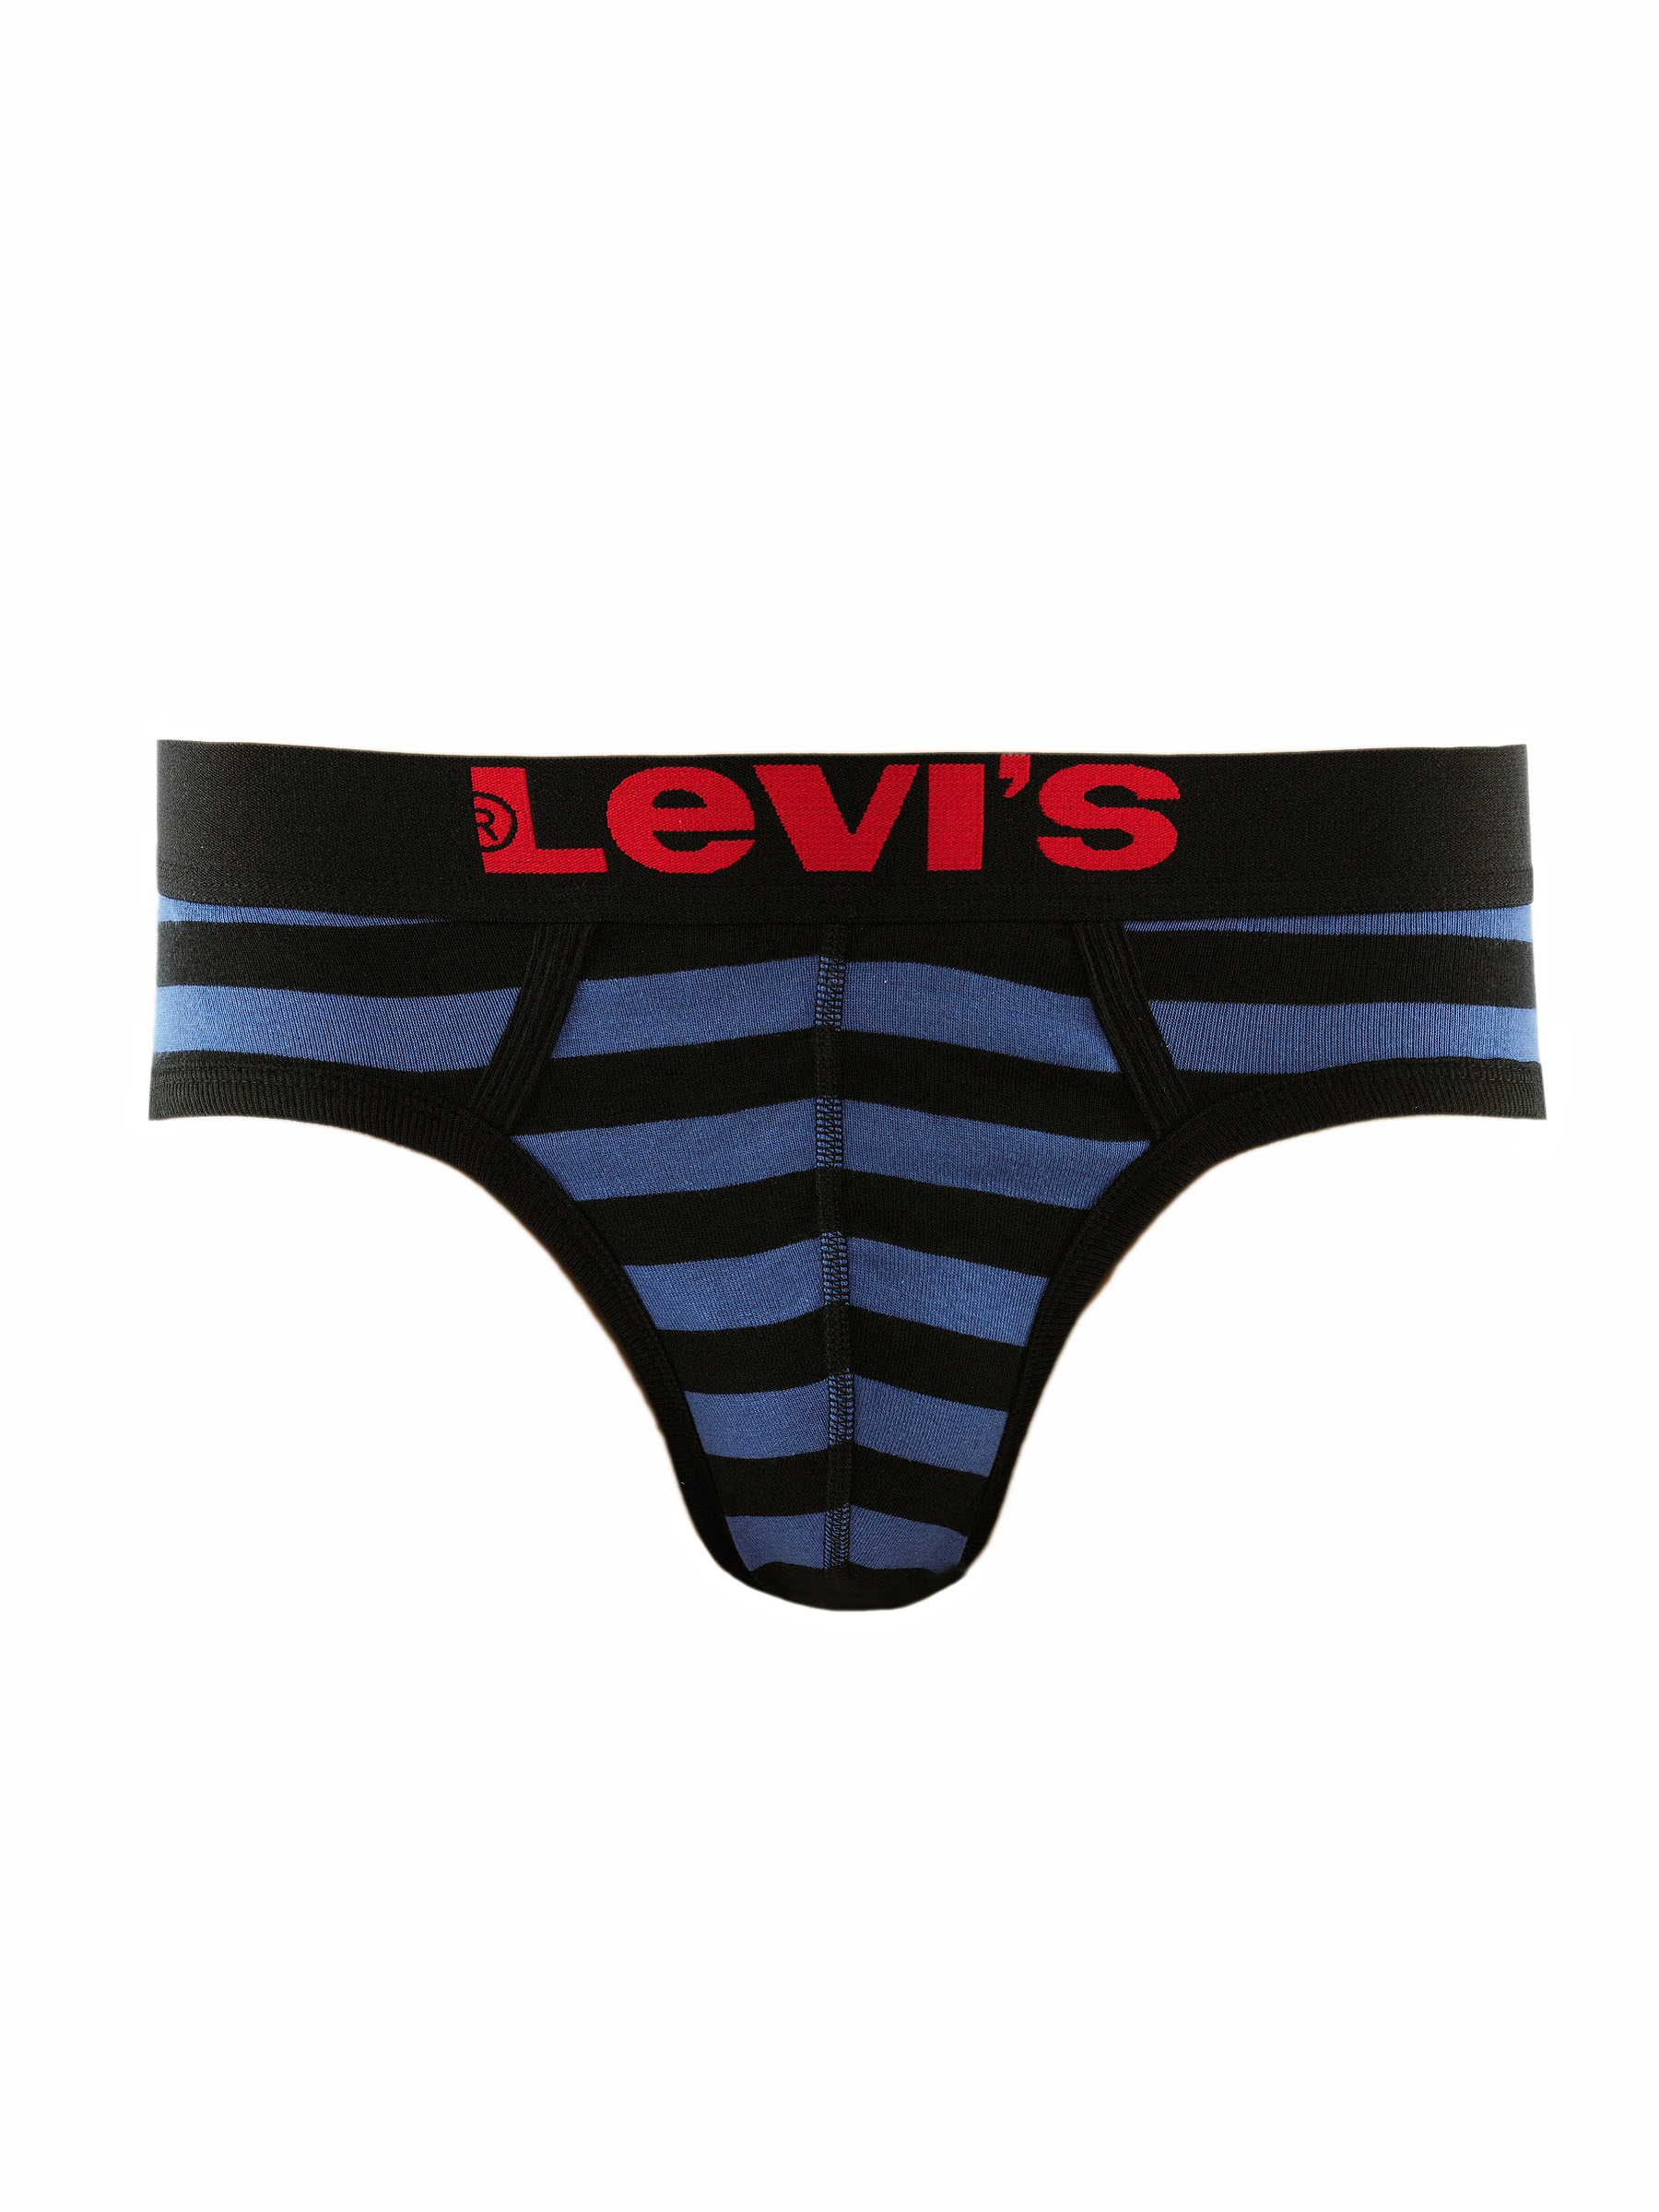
Levis Men Black and Blue Brief
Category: Apparel / Innerwear / Briefs
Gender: Men
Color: Black
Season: Summer 2016
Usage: Casual